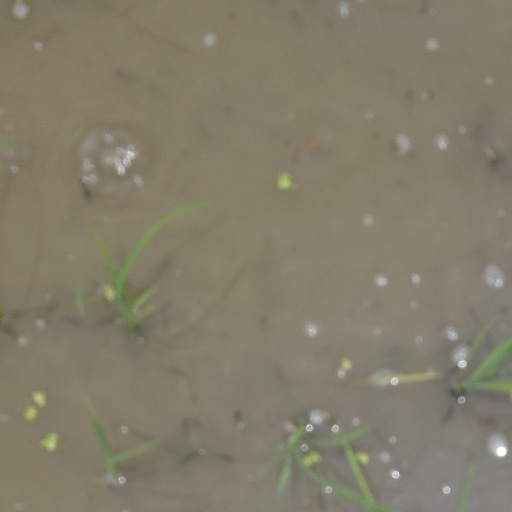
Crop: rice